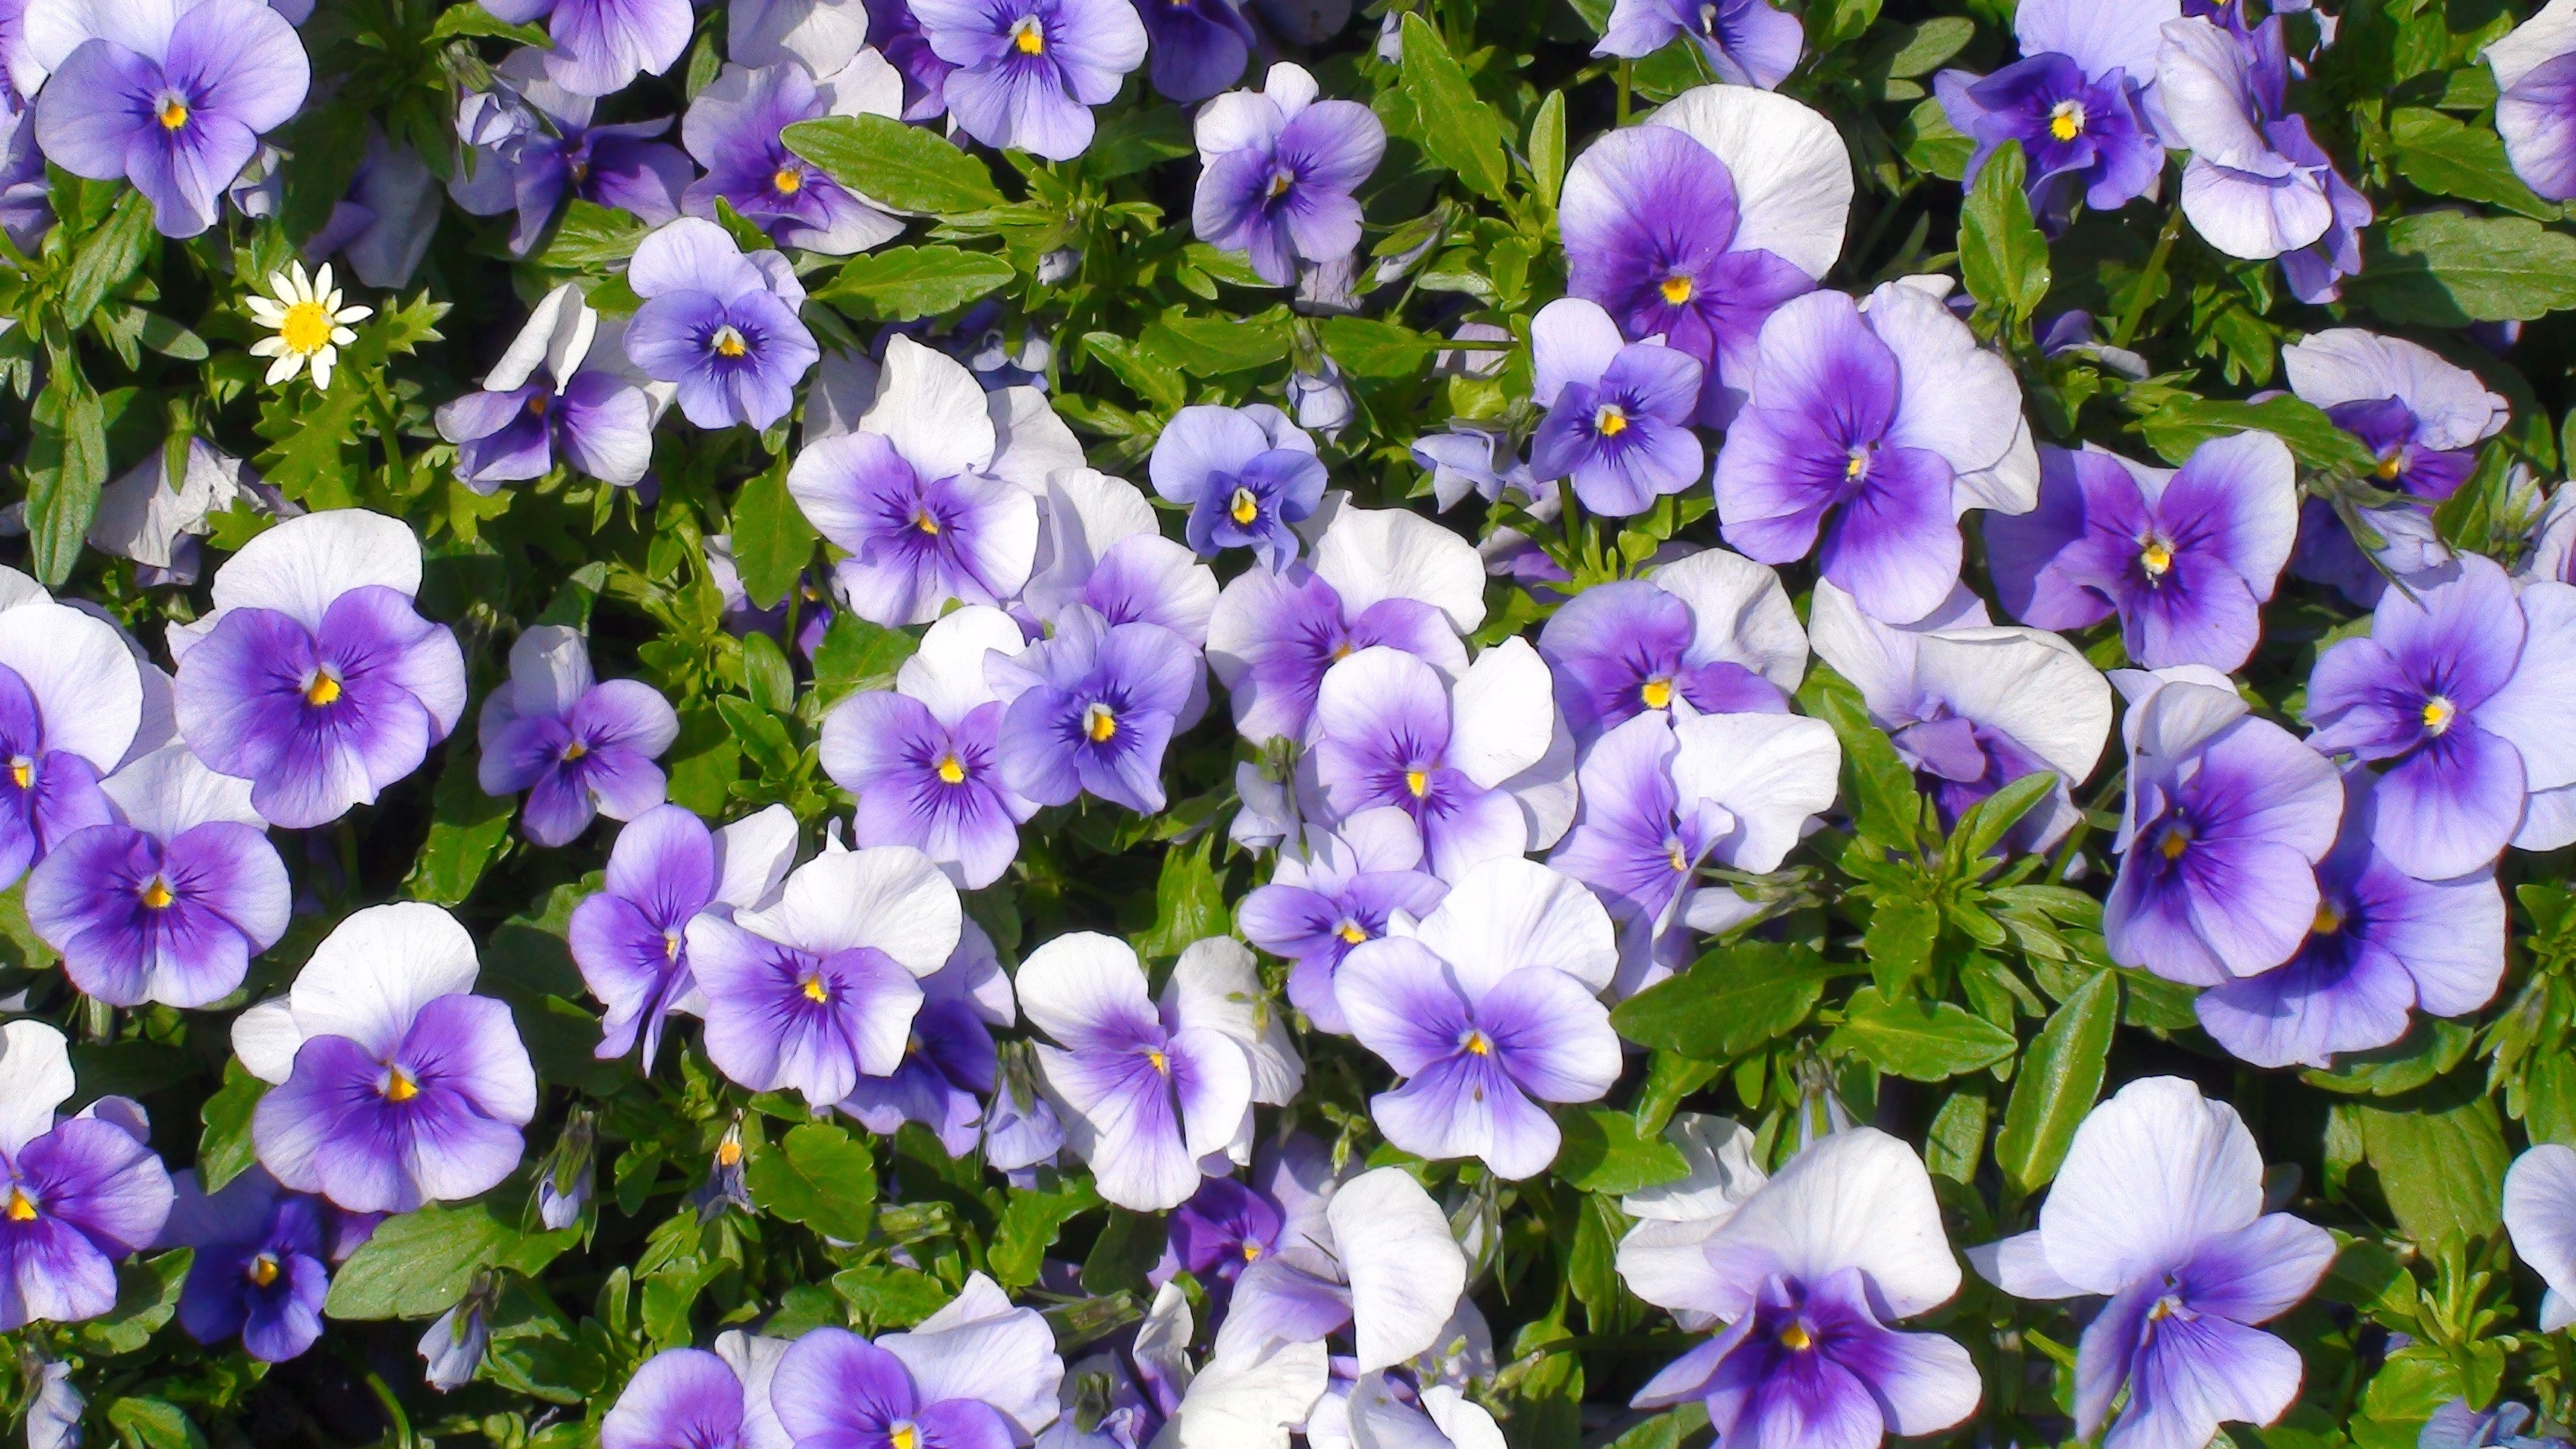
plant, leaf, flower, purple, petal, green, botany, japan, flora, wildflower, flowers, lot, viola, otsu park, yokosuka, huang, pansy, flowering plant, sumire, bellflower family, annual plant, land plant, violet family